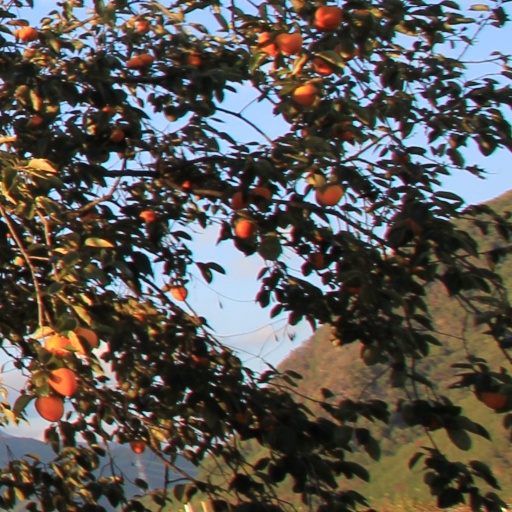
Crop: grape